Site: brandenburg
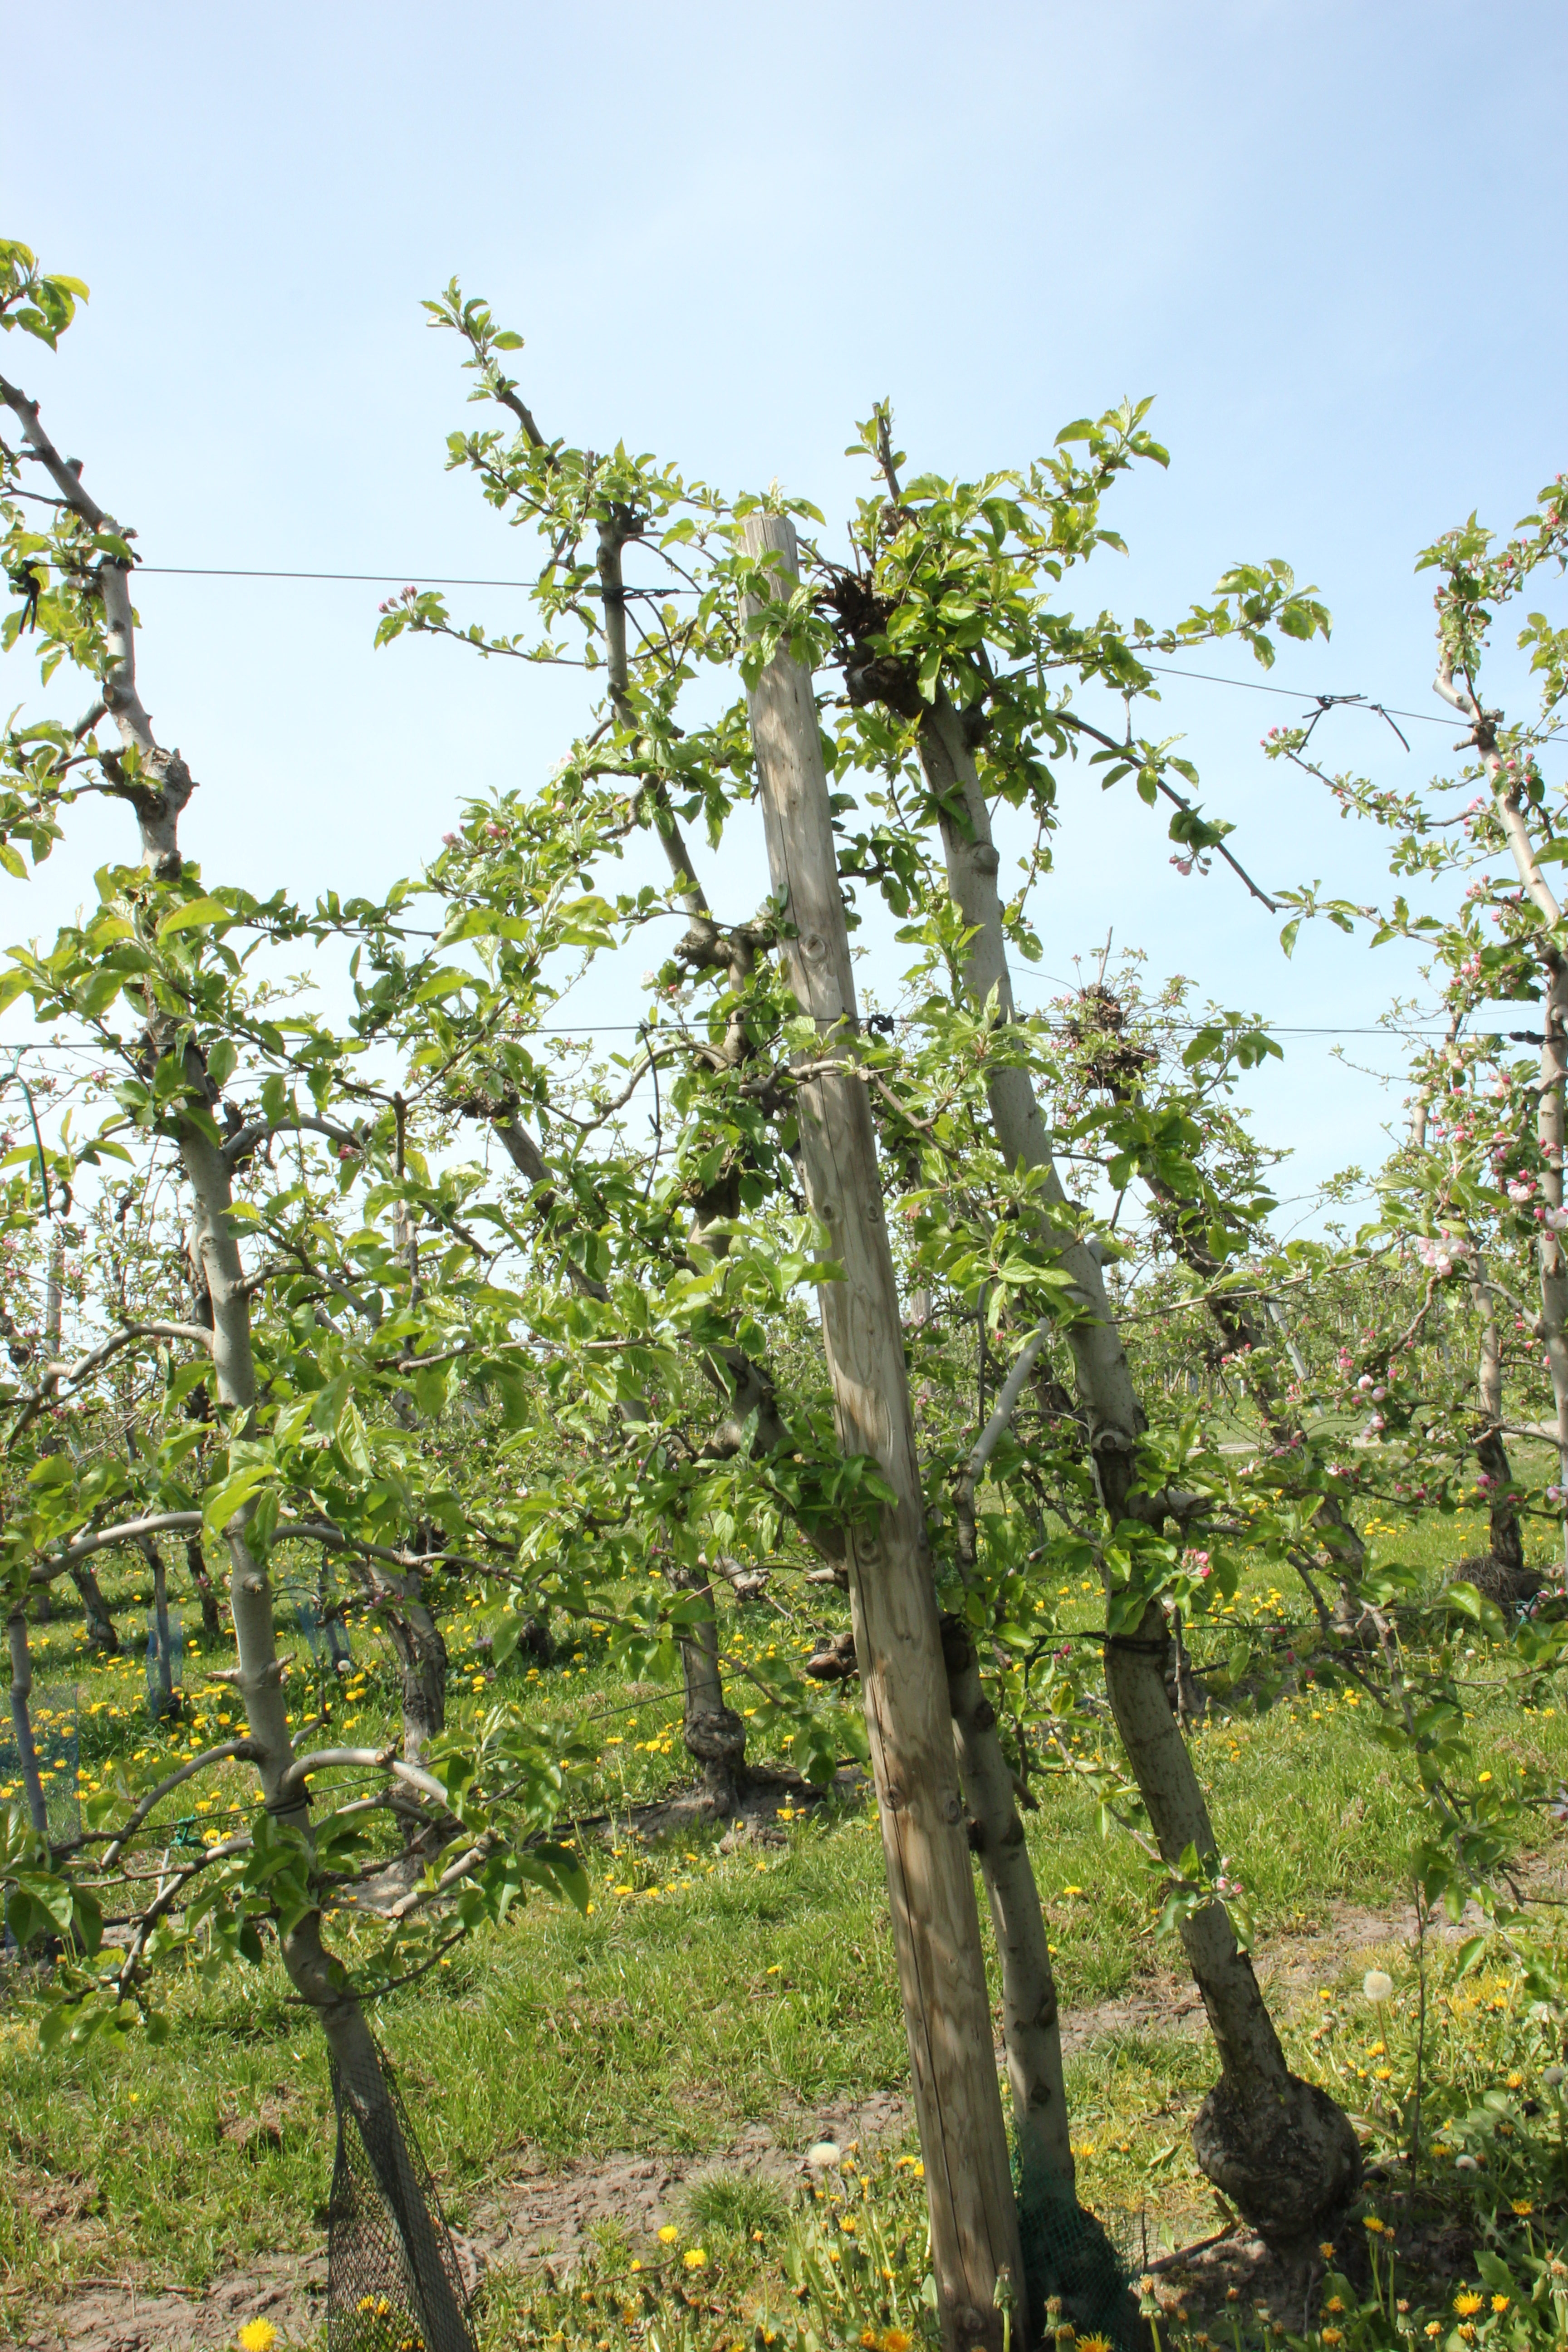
Growth stage (BBCH 60): Flowering